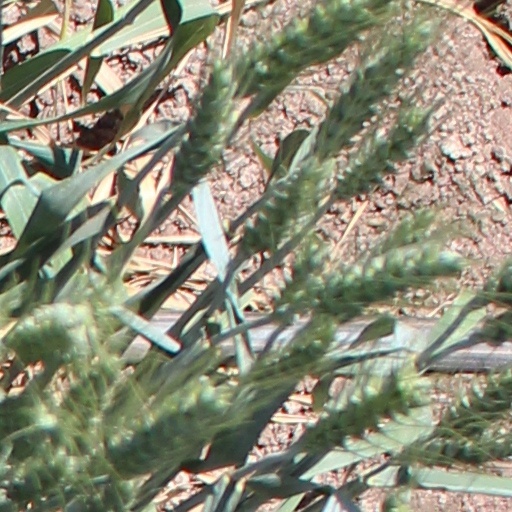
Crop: wheat